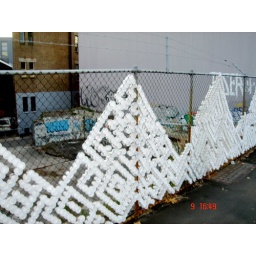
white plastic cups in a wire fence